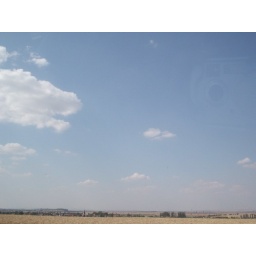
sky above a field